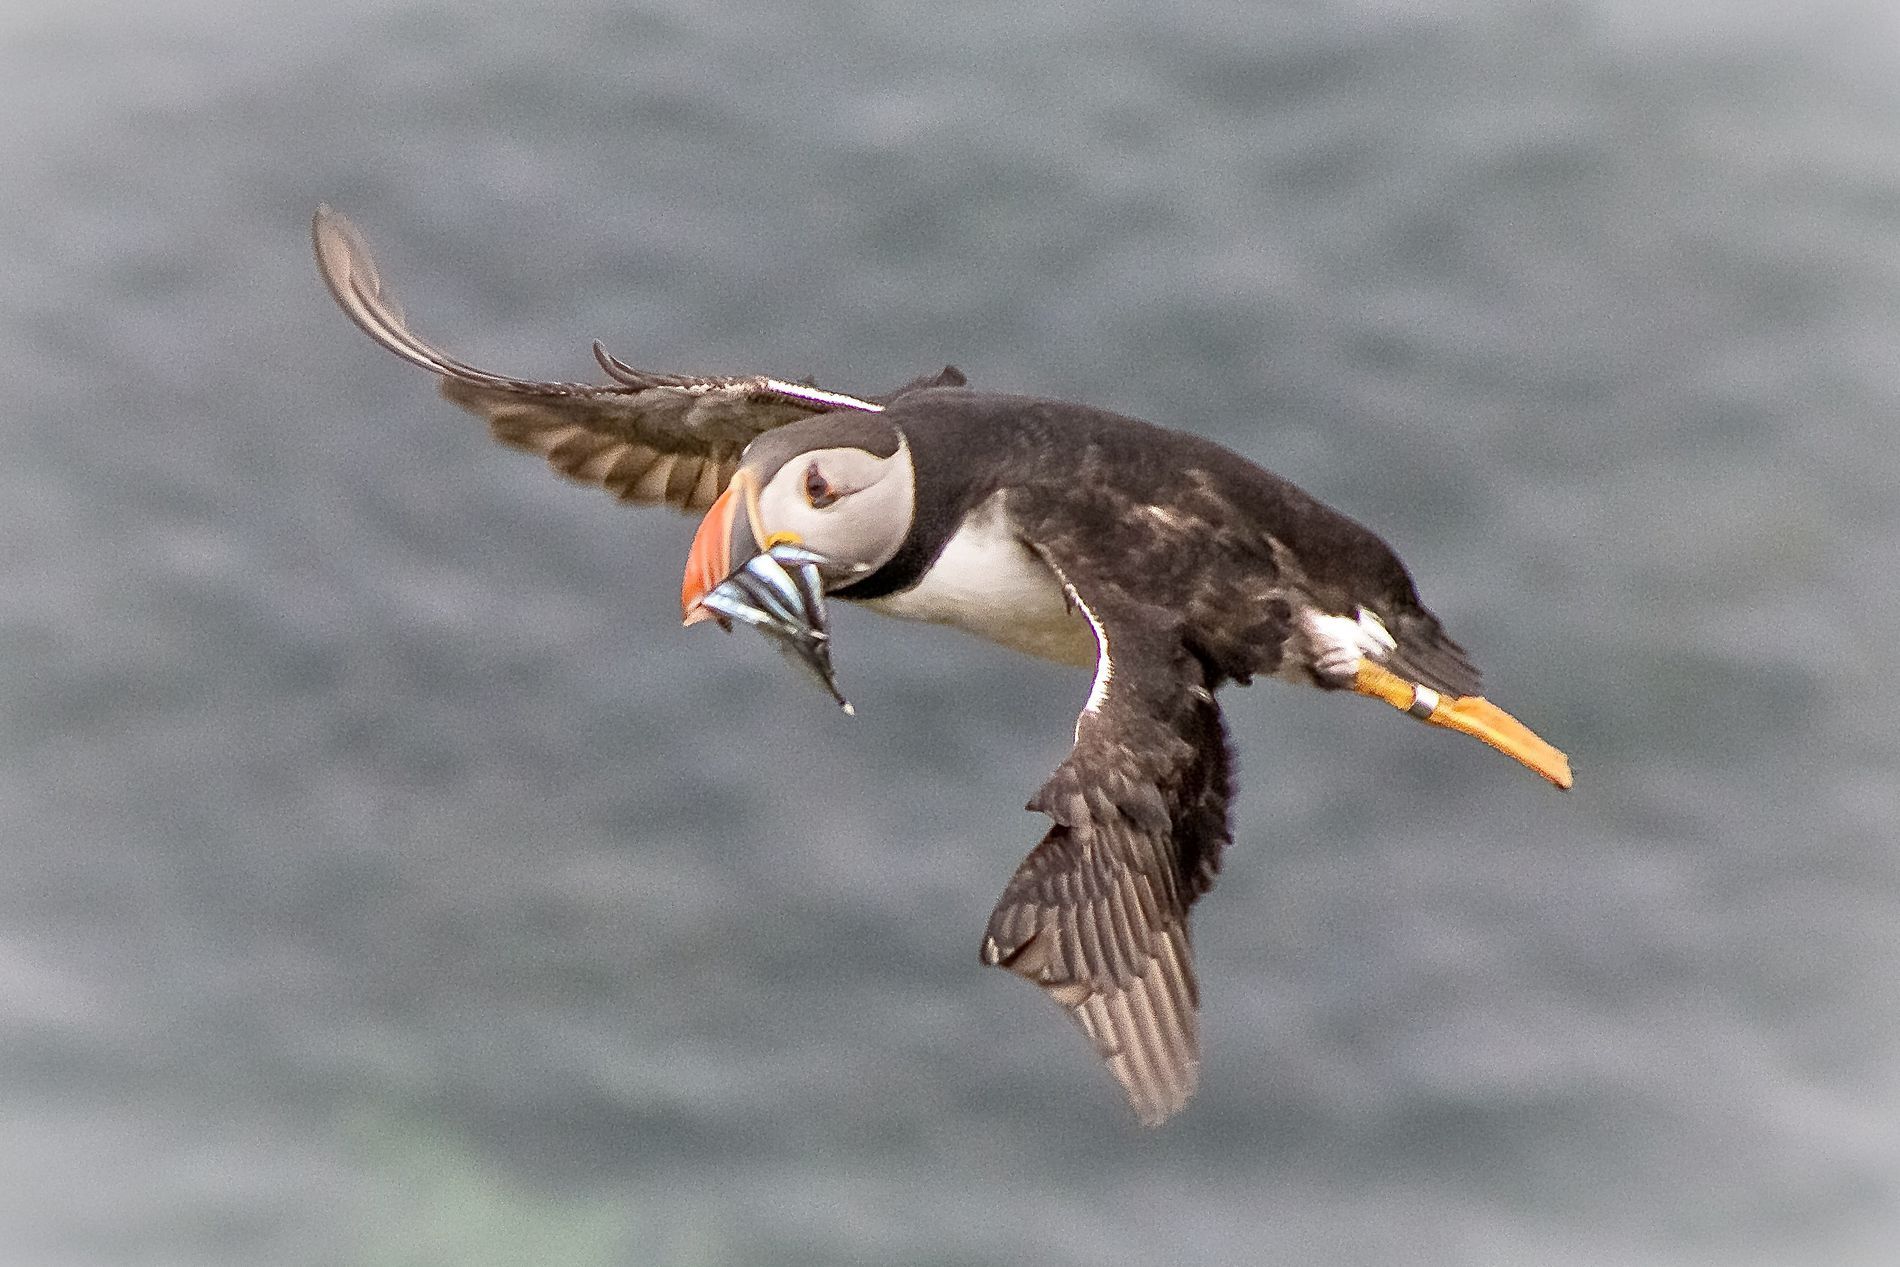
Flying Puffin
A puffin flying through the air with a fish in its beak over a blurred ocean background
A close up side angle shot of a puffin in mid flight holding a fish with soft natural light and blurred background showcasing dark and light feather colors
Labels: Animal, Beak, Bird, Flying, Puffin, Fish, sea
Camera: Canon Canon EOS 70D
Lens: EF75-300mm f/4-5.6
Aperture: F10
Exposure: 1/1000 sec
ISO: 1000
Focal length: 220